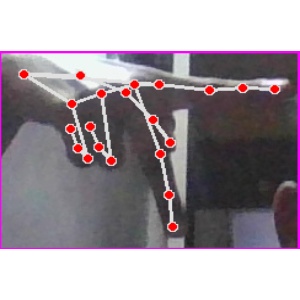
अक्षर: प